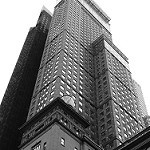
Label: B & W